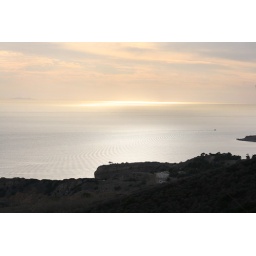
The view from a mountain bike trail right above the trump national golf coarse